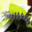
Label: caterpillar